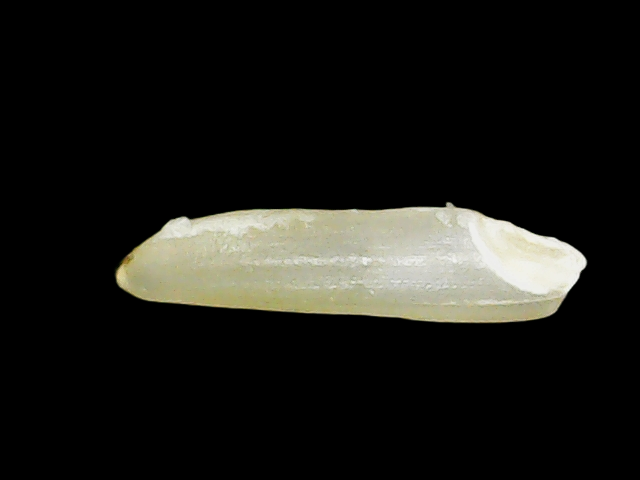
Rice variety: Binadhan25